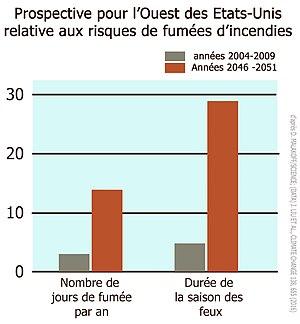
Modélisation du risque d'exposition aux fumées d'incendie de forêt dans l'ouest des Etats-Unis. Evolution prévue d(es temps d'exposition moyens en nombre de jour par an, et de la durée moyenne de la ""saison des feux"") entre le début et le milieu du XXIème siècle. Rappel
Un feu de forêt est un incendie qui se propage sur une étendue boisée. Il peut être d'origine naturelle ou humaine.
La fumée, ou boucane au Québec et en Acadie, est un nuage de gaz, de vapeurs et de particules solides émis par un feu, certaines réactions chimiques ou un échauffement mécanique. Ces particules sont principalement de la suie, ainsi que des cendres volantes ; Souvent la fumée contient aussi une grandes quantités de composants métalliques et organiques en faible quantité, mais qui pour beaucoup sont toxiques.